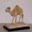
Label: camel